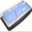
Label: keyboard